Emma Giles

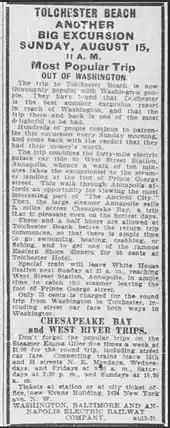
Advertisement for an Emma Giles Excursion in conjunction with the Washington, Baltimore and Annapolis Electric Railway

On New Year's Day 1924, the "Emma Giles" collided with an ocean-going freighter, the "SS Steel Trader" owned by U.S. Steel in heavy fog near the Little Choptank River. The "Emma Giles" sustained damage on her starboard side, including her paddle. 52 passengers were aboard at the time but none were injured. She was towed back to Baltimore by the tug "Brittania," repaired and returned to service.